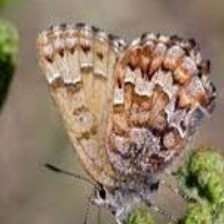
Species: EASTERN PINE ELFIN